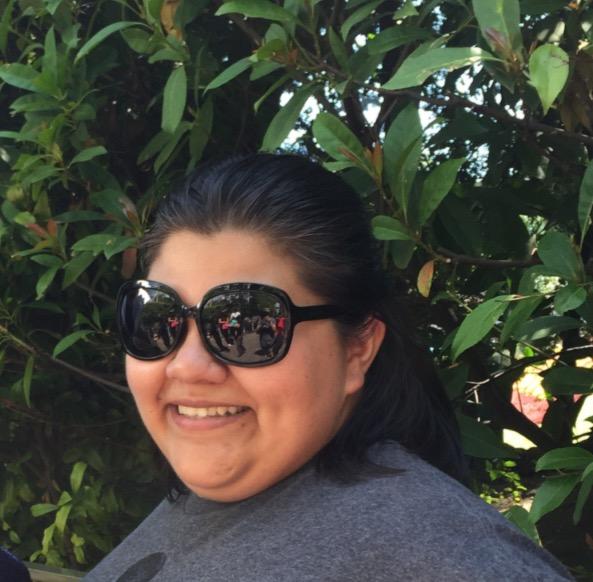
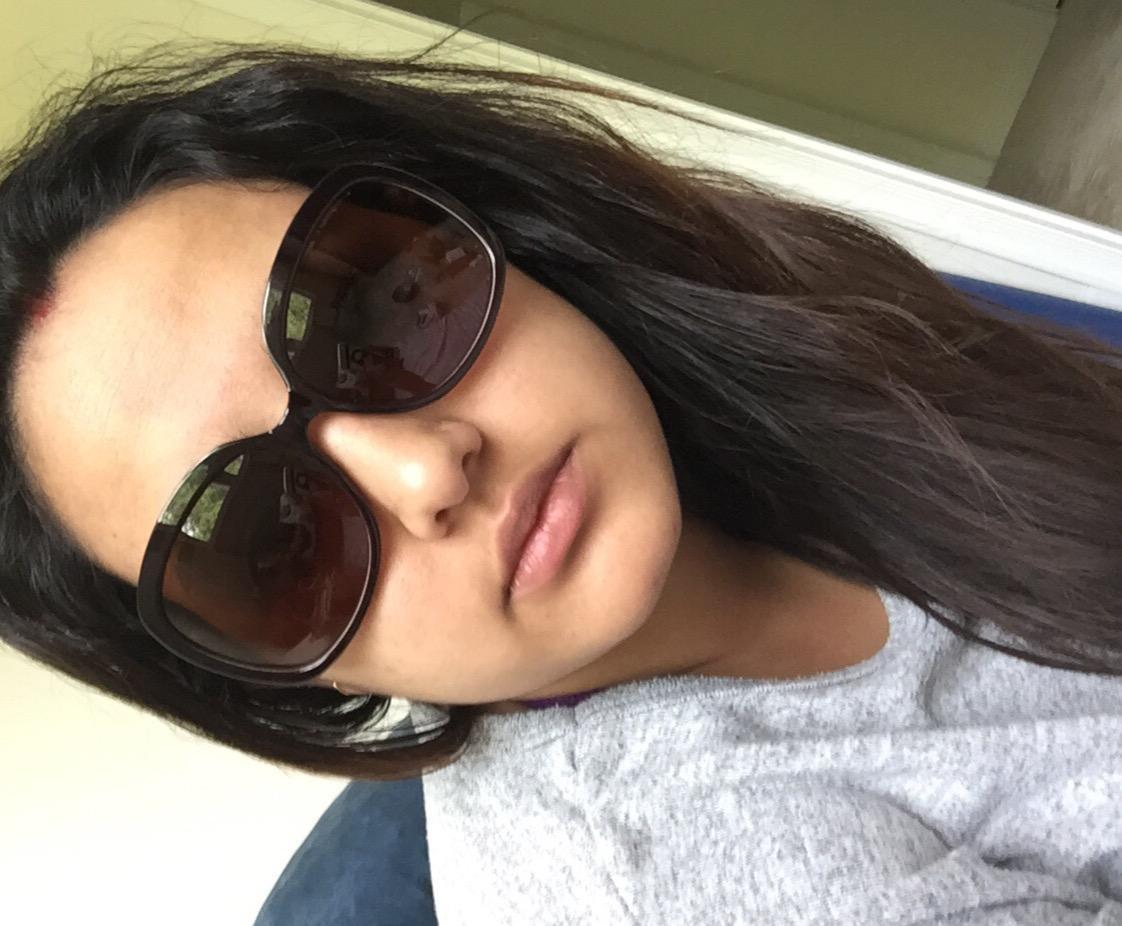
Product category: accessories_sunglasses
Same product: yes